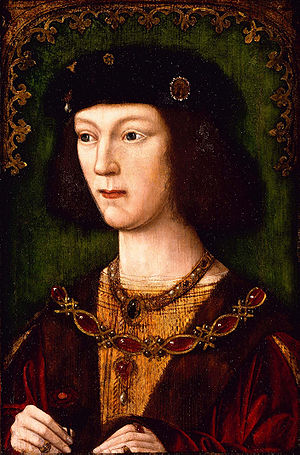
Mary Rose / Historisk baggrund
Portræt af Henrik 8. fra 1509, året hvor han blev konge.
Mary Rose var et orlogsfartøj af typen karrak, som indgik i den engelske flåde under Henrik 8.'s regeringstid i første halvdel af 1500-tallet. Efter 33 års indsats mod franske, bretonske og skotske styrker deltog skibet i sit sidste slag den 19. juli 1545. I spidsen for et angreb mod franske galejer sank Mary Rose i Solentsundet mellem Isle of Wight og det engelske fastland, inden for synsvidde af Southsea Castle, som er den fæstning uden for Portsmouth, hvor Henrik 8. selv befandt sig. Mary Rose genopdagedes i 1971 og bjergedes i oktober 1982 ved et af de mest bekostelige og komplicerede marinarkæologiske projekter nogensinde. Til trods for at en stor del af skibet er nedbrudt af erosion og biologiske angreb, har de tilbageværende dele uvurderlig historisk værdi som en tidskapsel fra England i første del af 1500-tallet.